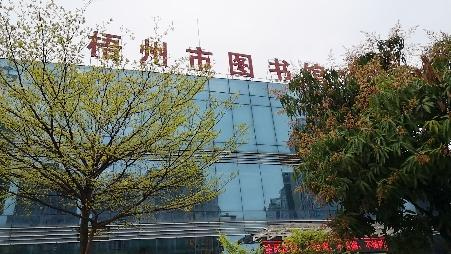
地标名称：梧州市图书馆
所在城市：梧州市·长洲区